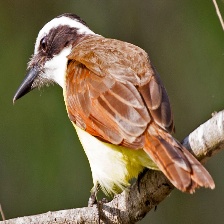
Species: GREAT KISKADEE
Scientific name: PITANGUS SULPHURATUS